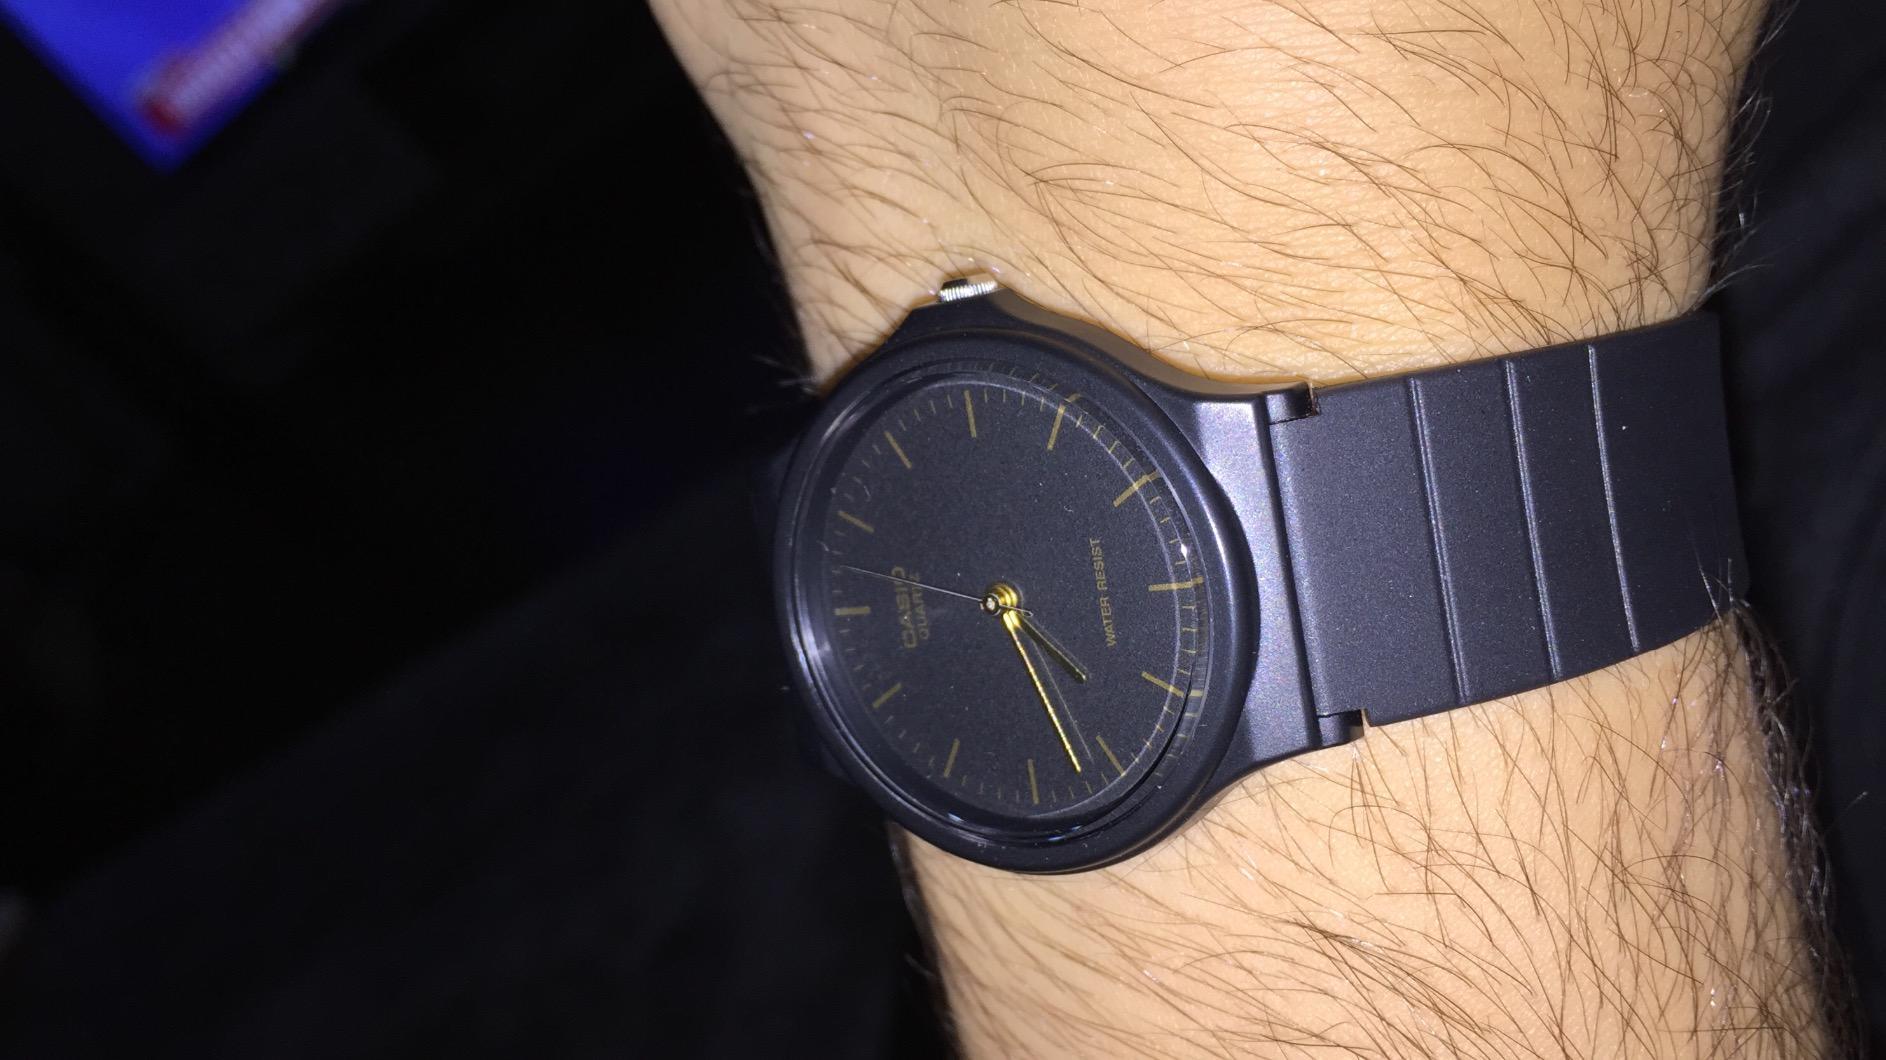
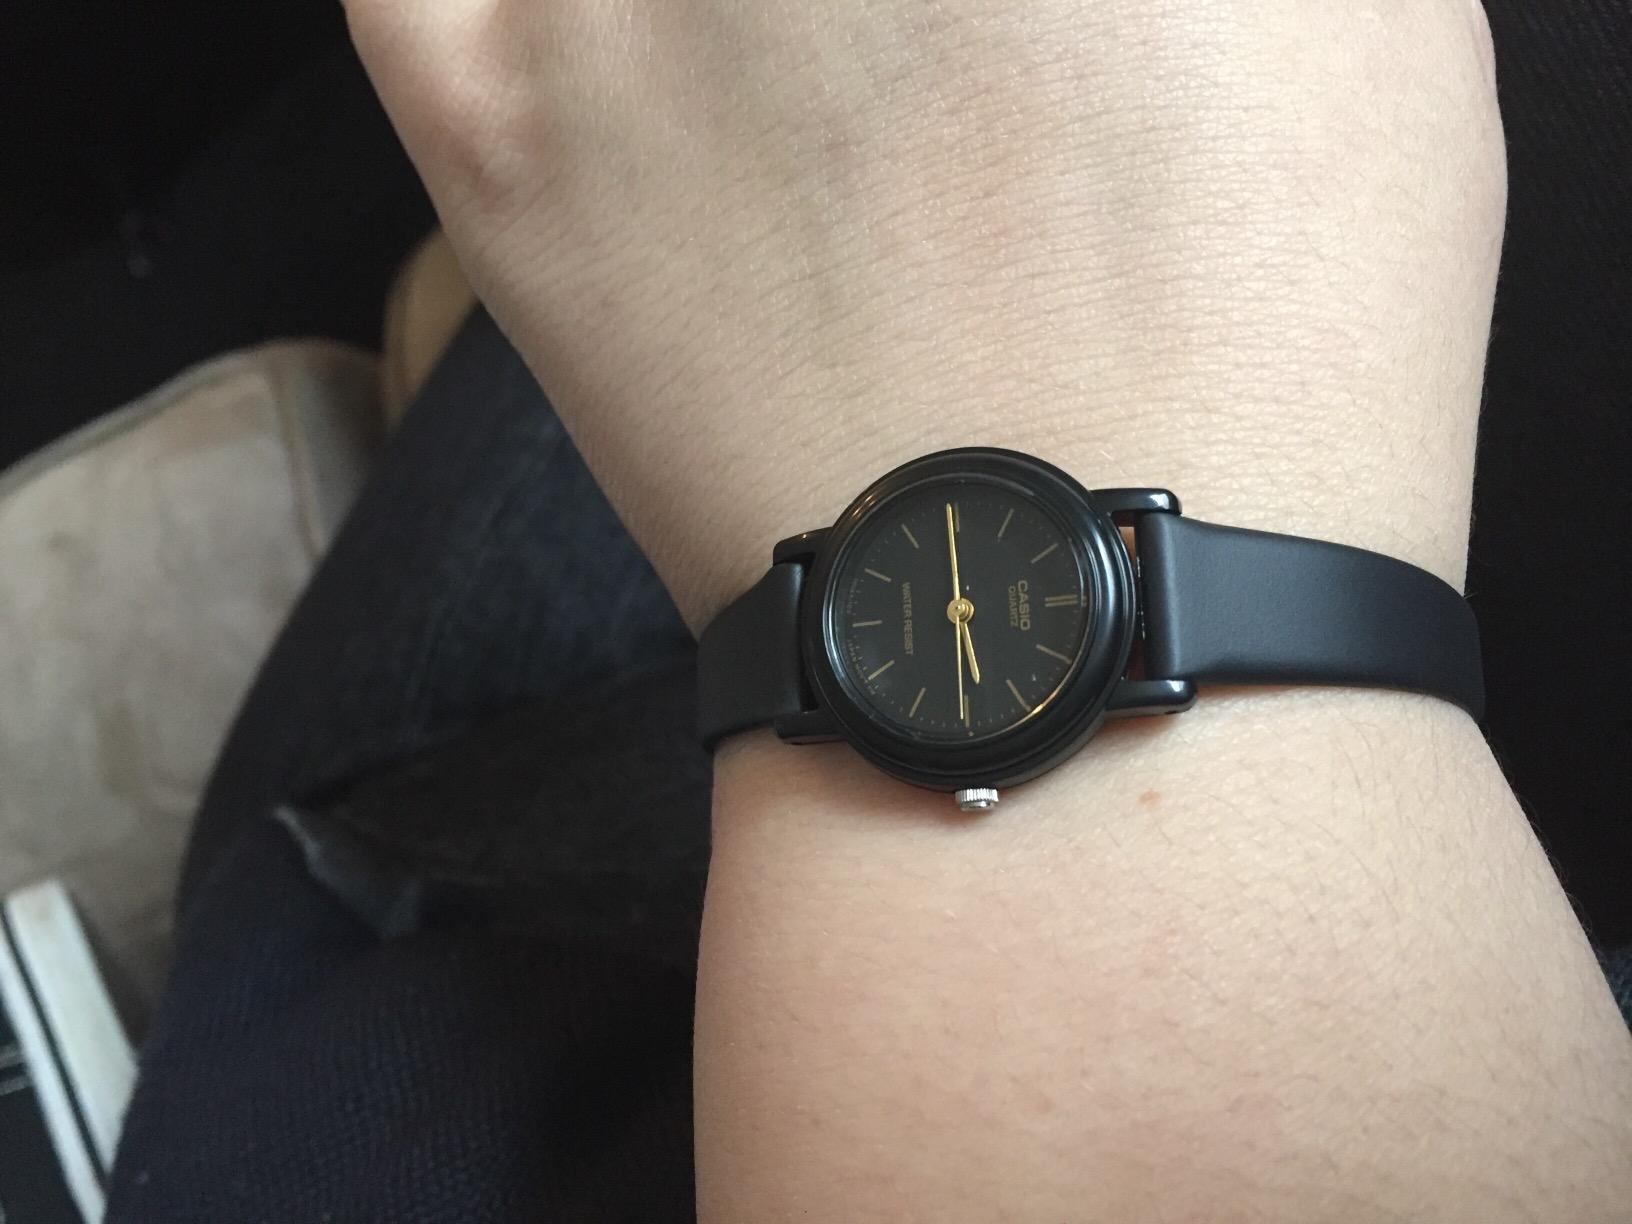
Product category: accessories_watch
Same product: no